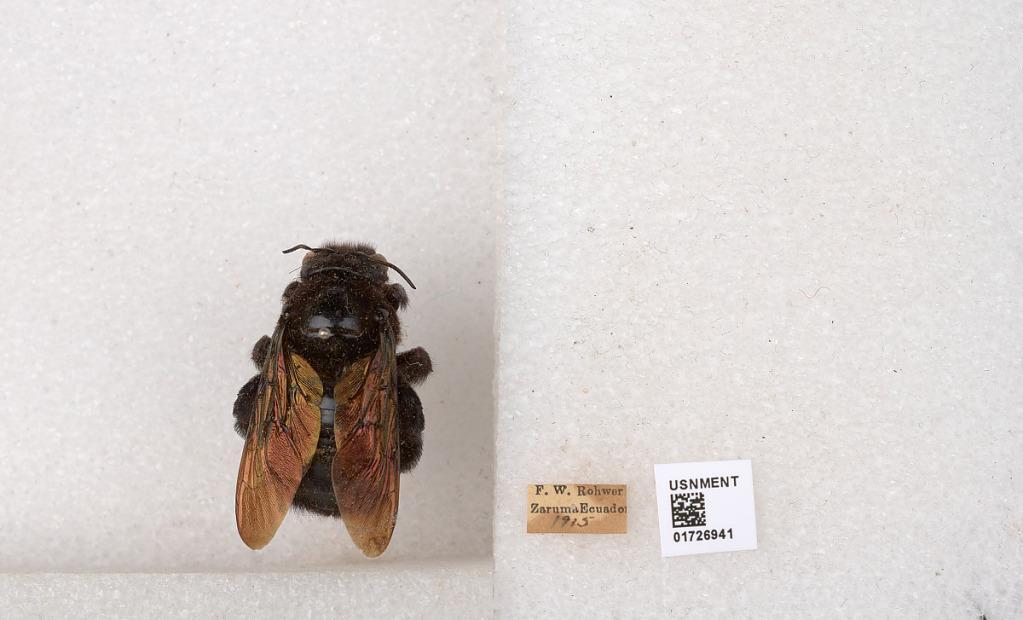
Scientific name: Xylocopa (Neoxylocopa) frontalis (Olivier)
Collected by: F. Rohwer
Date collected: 1915-1-1
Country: Ecuador
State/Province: El Oro
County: Zaruma
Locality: Zaruma